Indian MRCA competition

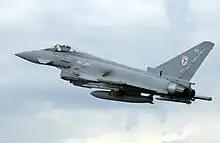
Typhoon

On 8 August 2008, the then IAF Chief Air Marshal Fali H. Major informed that technical evaluations were being conducted and claimed that the IAF is all set to conduct field trials of the MRCA bidding aircraft in the second half of 2008. The industry offset proposals from the bidders have been provided to India as of 11 August 2008. The technical evaluation of the medium multi-role combat aircraft (MMRCA) has been completed by 18 November 2008.